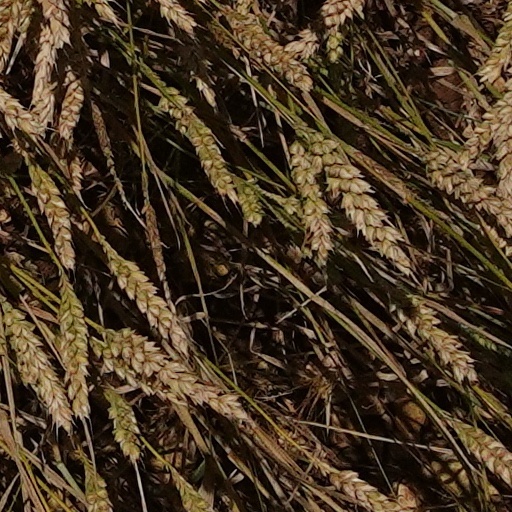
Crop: wheat